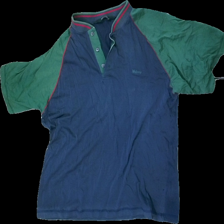
View: front
Type: Shirt
Category: Men
Brand: Not in the list
Brand text on label: Wolsey
Colors: Blue, Green, Red, Multicolor
Material: 71% cotton, 29% viscose
Cut: Regular, Cropped
Size: M
Season: All
Stains: Minor
Price range: 50-100
Recommended usage: Recycle